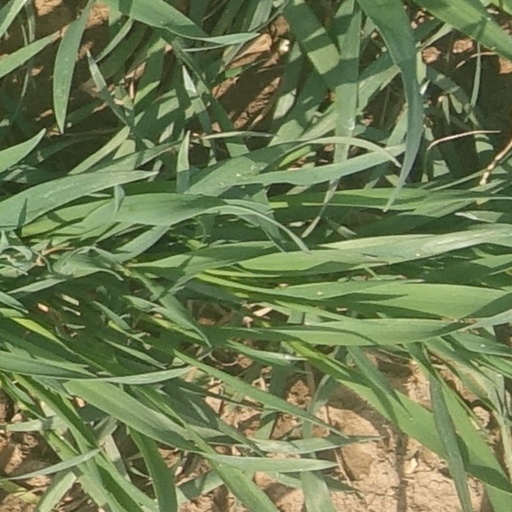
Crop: wheat